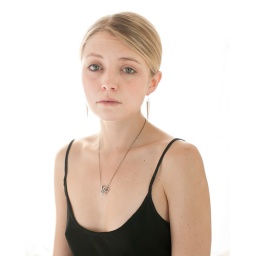
Natural light. Background is white sheet over a window. Another window to her left and a reflector to her right.